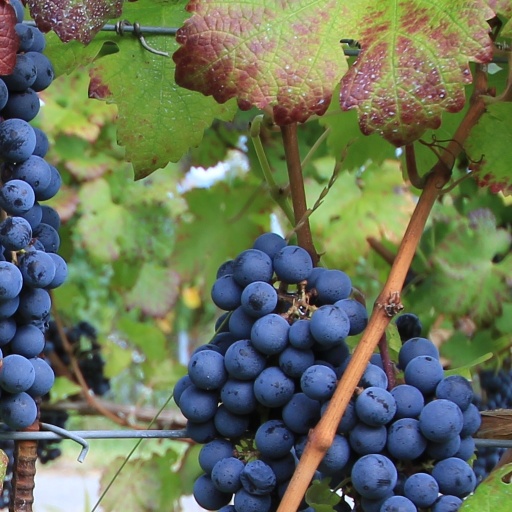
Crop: grape